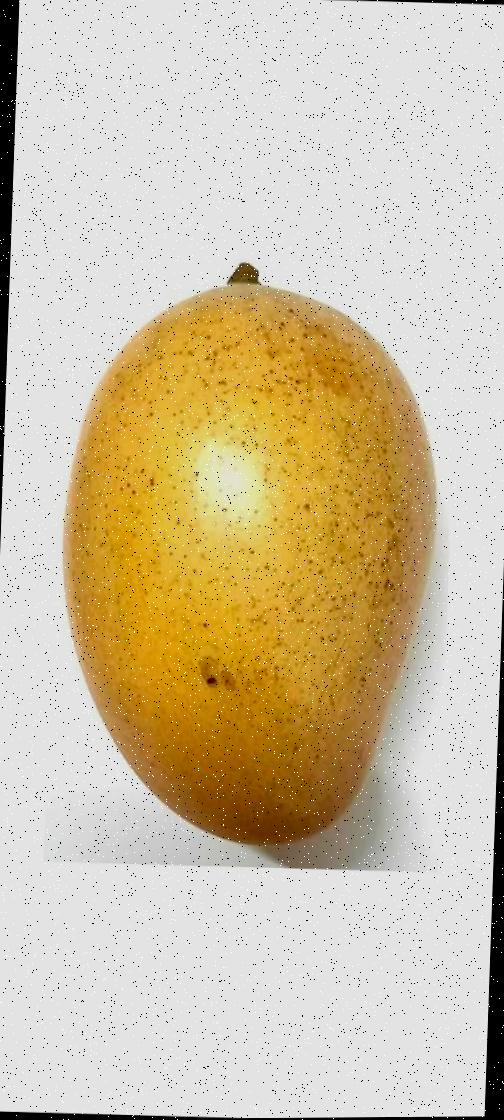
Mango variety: Shada